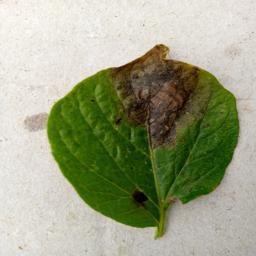
Etiqueta: Late Blight